Evan Mack

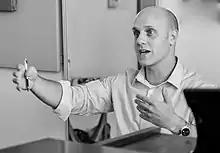
Evan Mack

Evan Mack (born 1981) is an American composer, librettist and pianist on the faculty of Skidmore College. He is "considered one of the most gifted composers of his generation by industry insiders." He is currently published with Hal Leonard, Alfred, and KDP Publishing.